War of the Lüneburg Succession

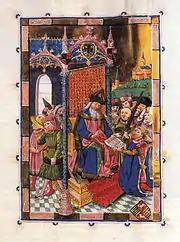
Emperor Charles IV enfeoffed Albert of Saxe-Wittenberg with the Principality of Lüneburg. 1442 illustration from the Lüneburg "Sachsenspiegelhandschrift"

In 1355, the Duke of Lüneburg married his daughter Mechtild to her cousin Louis, the heir to the throne in the Principality of Brunswick, and appointed him as his heir and successor in Lüneburg. In the event that Louis predeceased him, William retained the right to choose a successor from his brothers. In the same year, however, Emperor Charles IV guaranteed the succession of Lüneburg on the death of William, who had no sons, to the Ascanian dukes of Wittenberg in the form of an "Eventualbelehnung", a fief contingent on the death of William. Charles IV rejected the female inheritance law and regarded the fief, on the death of William, as returning to the Empire. The official appointment of William to the dukedom in 1235, in which the cognatic succession had been assured, led to further negotiations between the Duke and the Emperor, but these did not reach a conclusion. The assessment of earlier research that assumed William had originally supported the contingent enfeoffment of Albert of Saxe-Wittenberg, is regarded as unfounded in more recent research. When Louis died in 1367, William appointed his brother Magnus II as his successor and made him his co-regent in the same year. When William died two years later, the Wittenbergs reaffirmed their claims to the Principality and Emperor Charles IV enfeoffed Duke Albert, his uncle Rudolf, who died shortly thereafter, and Wenceslas with Lüneburg.